Head coach

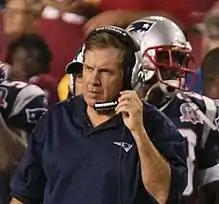
Bill Belichick was the head coach of the New England Patriots from 2000 to 2023.

Head coaching responsibilities in American football vary depending on the level of the sport.